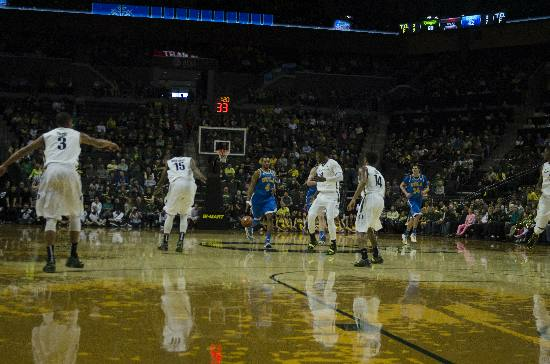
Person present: Yes